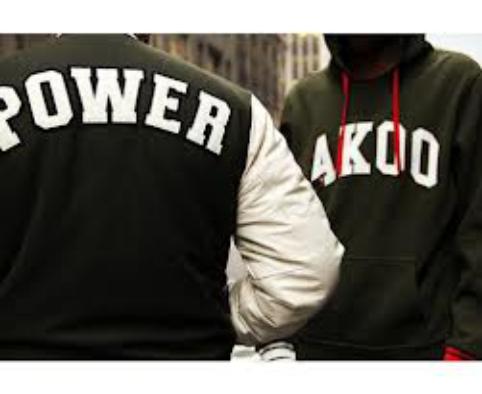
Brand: AKOO
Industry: Clothes